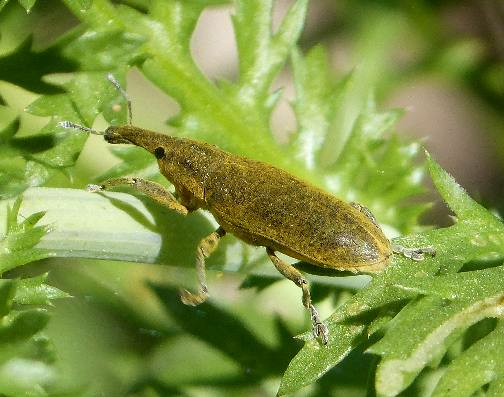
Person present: No